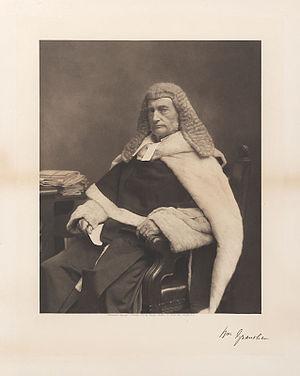
La circonscription d'East Surrey est une circonscription parlementaire britannique située dans le Surrey.